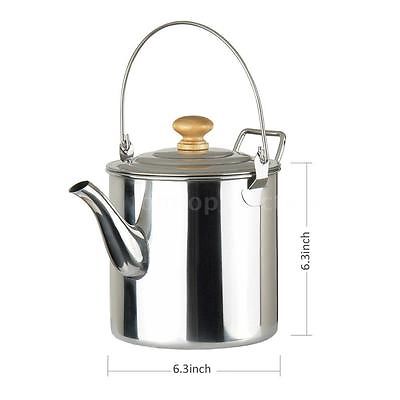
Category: kettle